Piper Madison

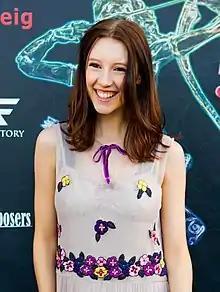
Piper Madison in 2019

Piper Madison (born March 10, 2002) is an American Billboard top 40 recording artist and songwriter, multi-instrumentalist and actress.